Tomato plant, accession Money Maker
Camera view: bottom (45 deg); turntable rotation: 210 degrees
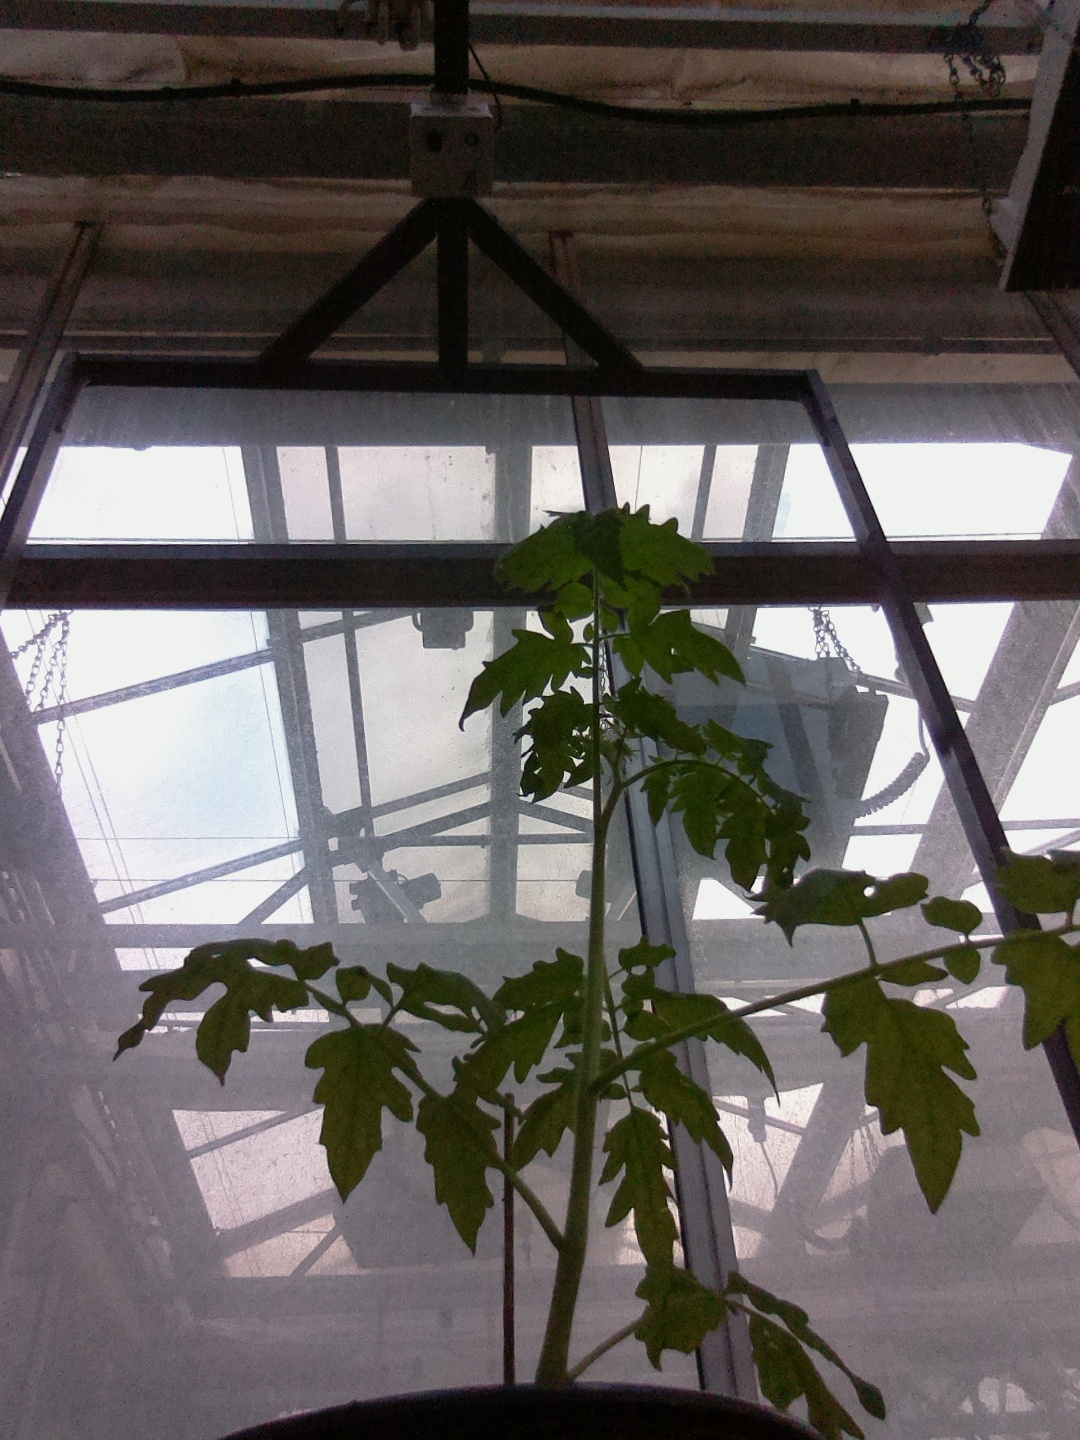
BBCH growth stage 13: 6 of true leaves visible